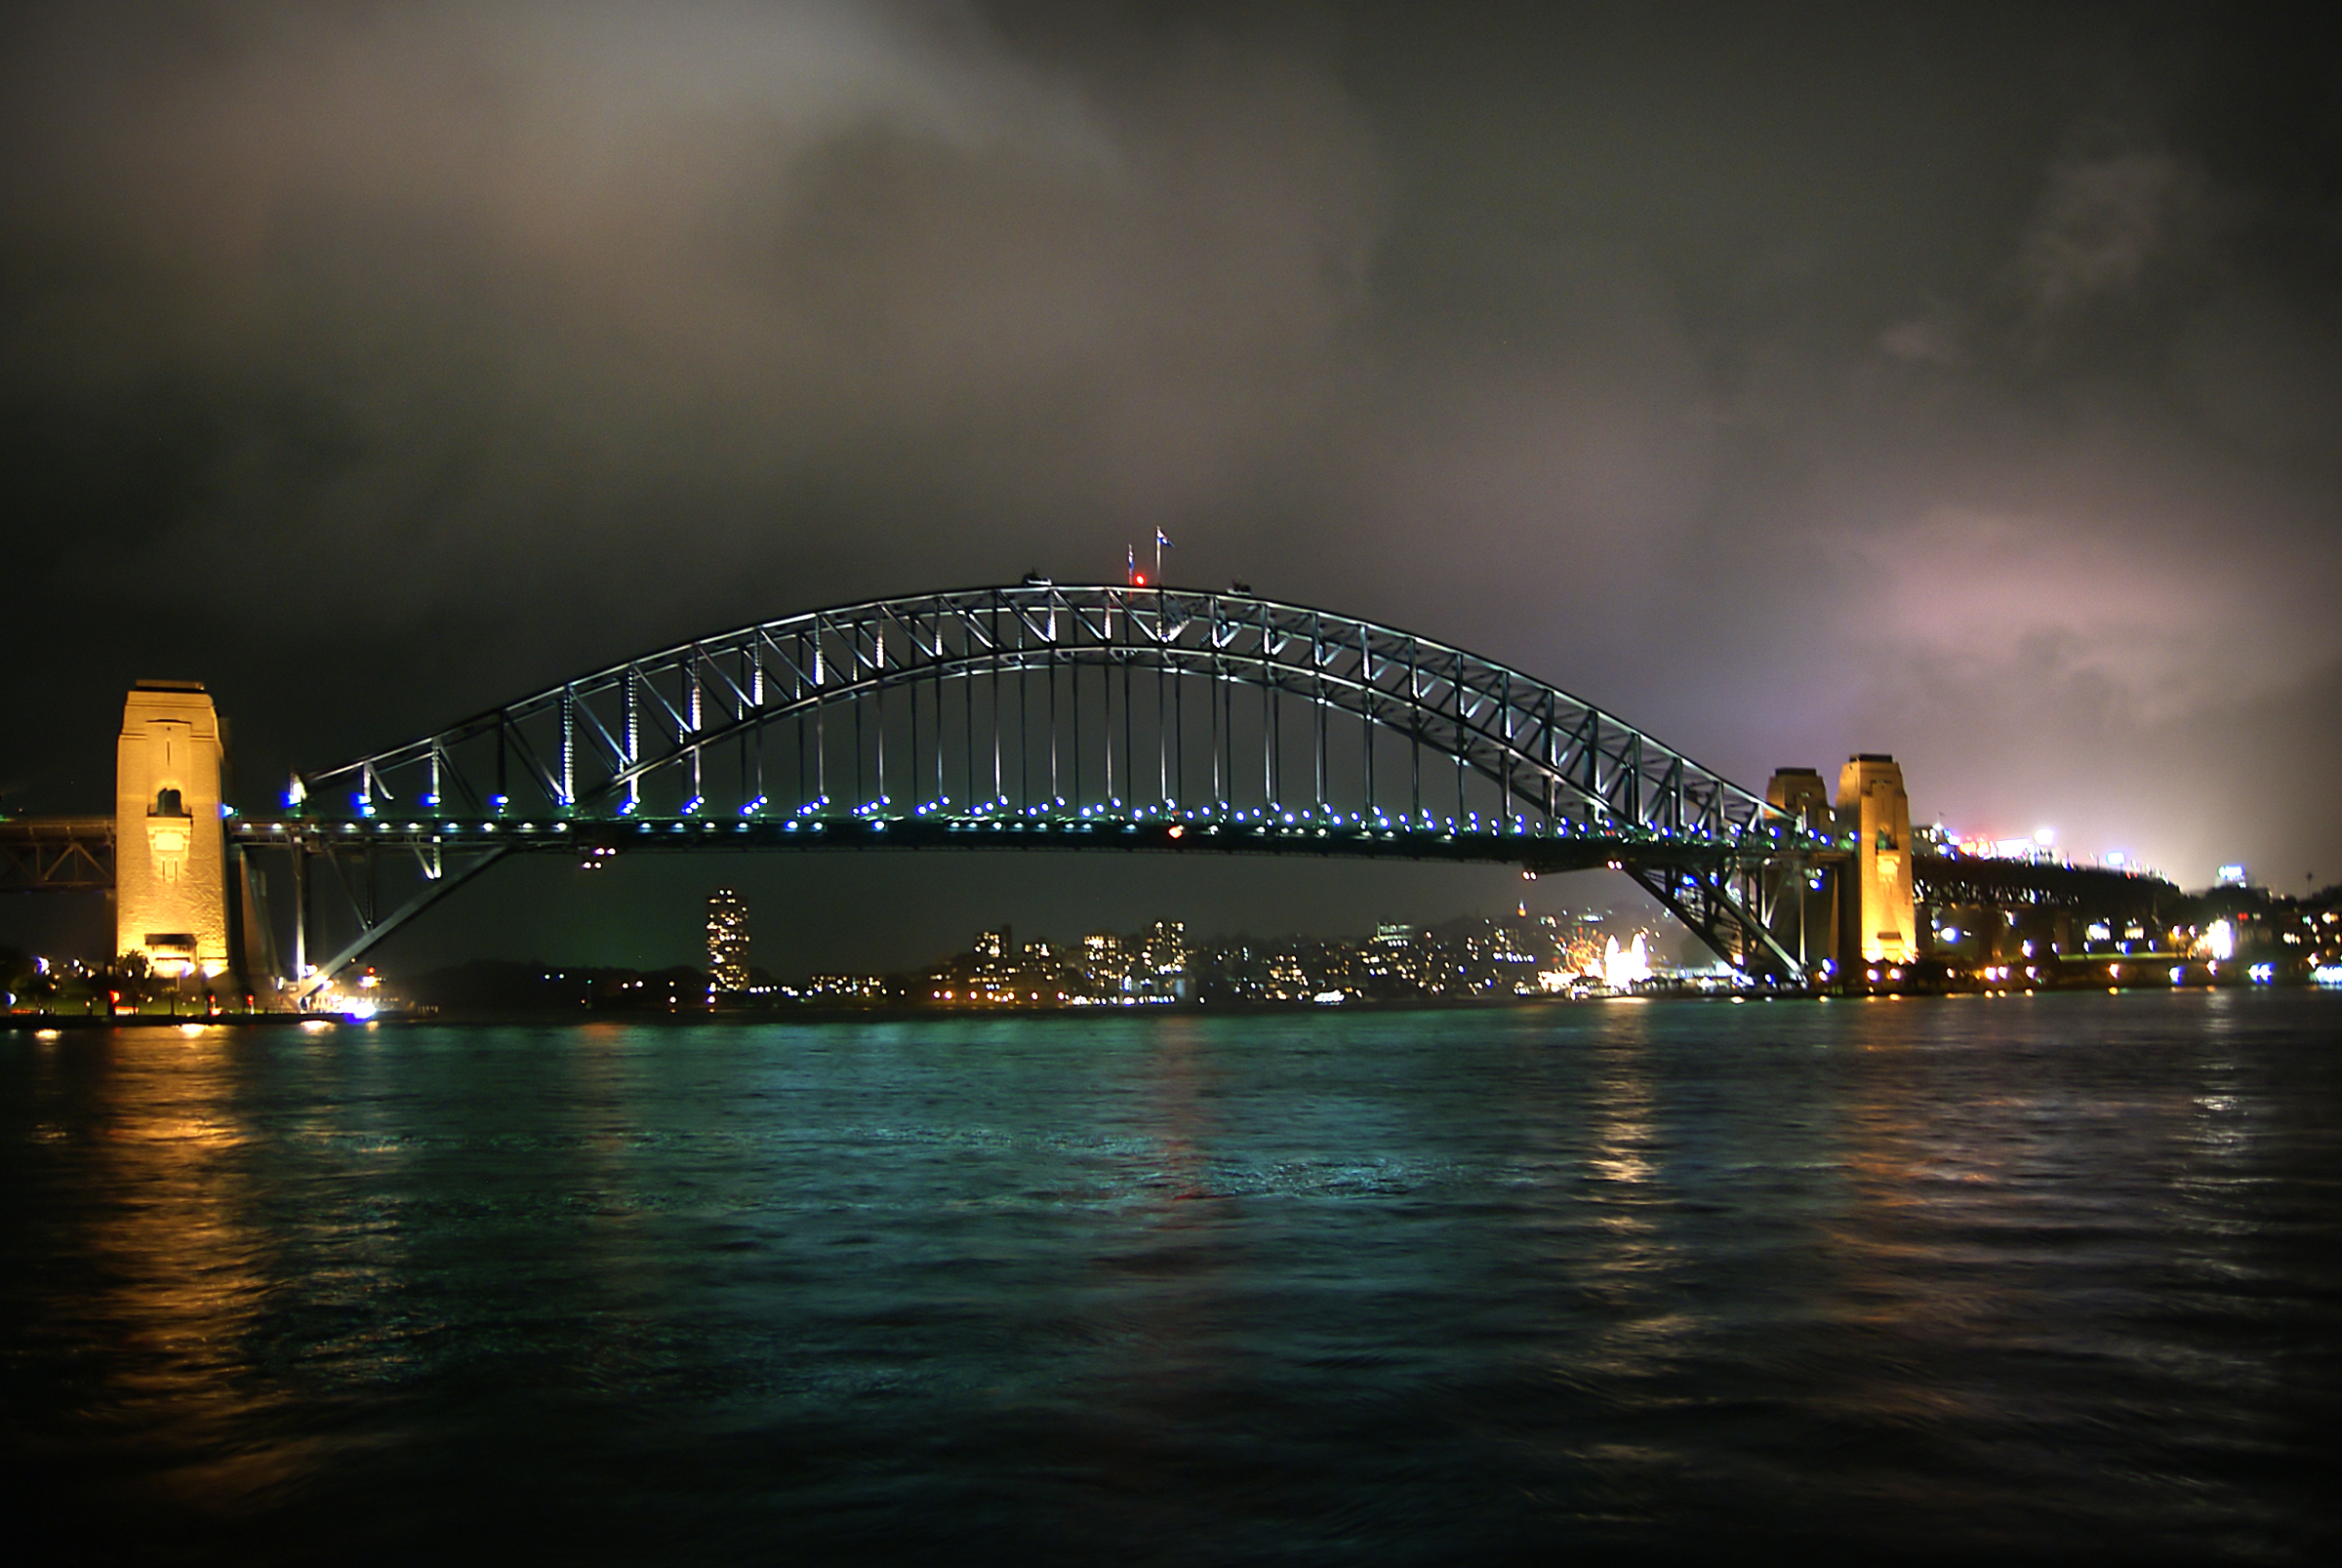
light, bridge, skyline, night, city, highrise, cityscape, dusk, evening, reflection, landmark, darkness, stadium, ferry, publicdomain, citylights, sydneyoperahouse, sydneyharbourbridge, circularquay, manlyferries, portjacksonsydney, niightviewssydney, atmosphere of earth